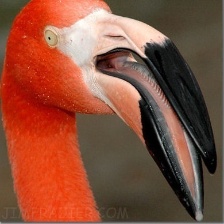
Species: AMERICAN FLAMINGO
Scientific name: PHOENICOPTERUS RUBER